The Whisperers: Private Life in Stalin's Russia

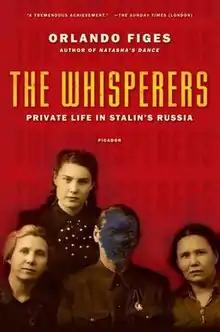
Book cover

The Whisperers: Private Life in Stalin's Russia is a history of private life in the Soviet Union during Stalinism, written by Orlando Figes. It was published in 2007 by Metropolitan Books and as an audiobook in 2018 by Audible Studios.